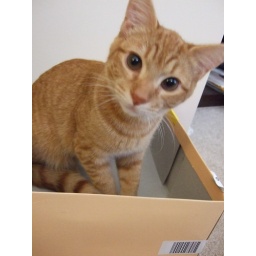
cat in box